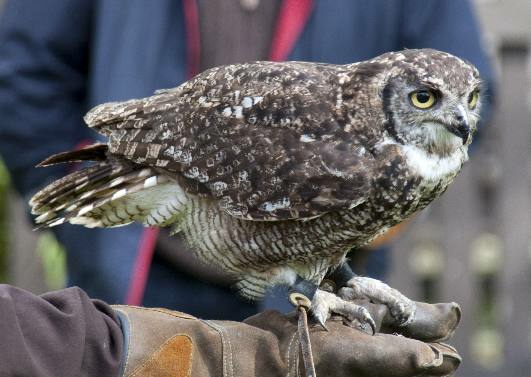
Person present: No